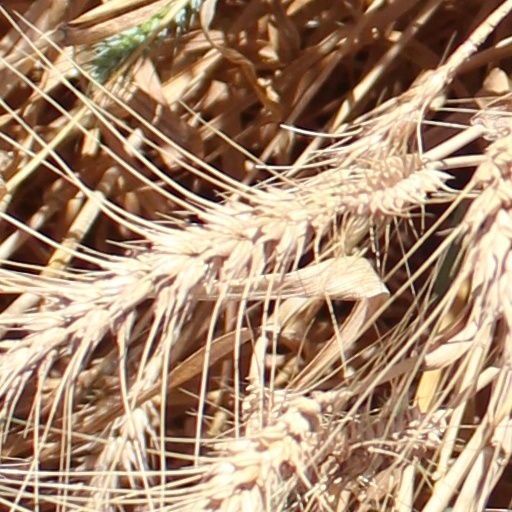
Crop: wheat